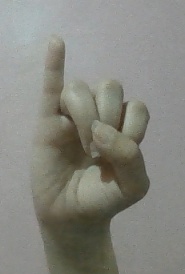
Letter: meem